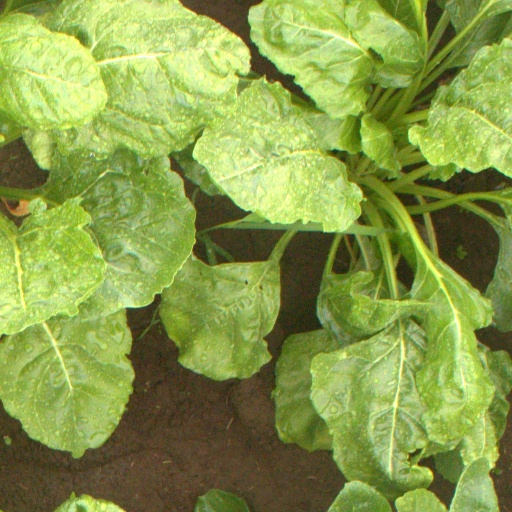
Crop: sugar beet